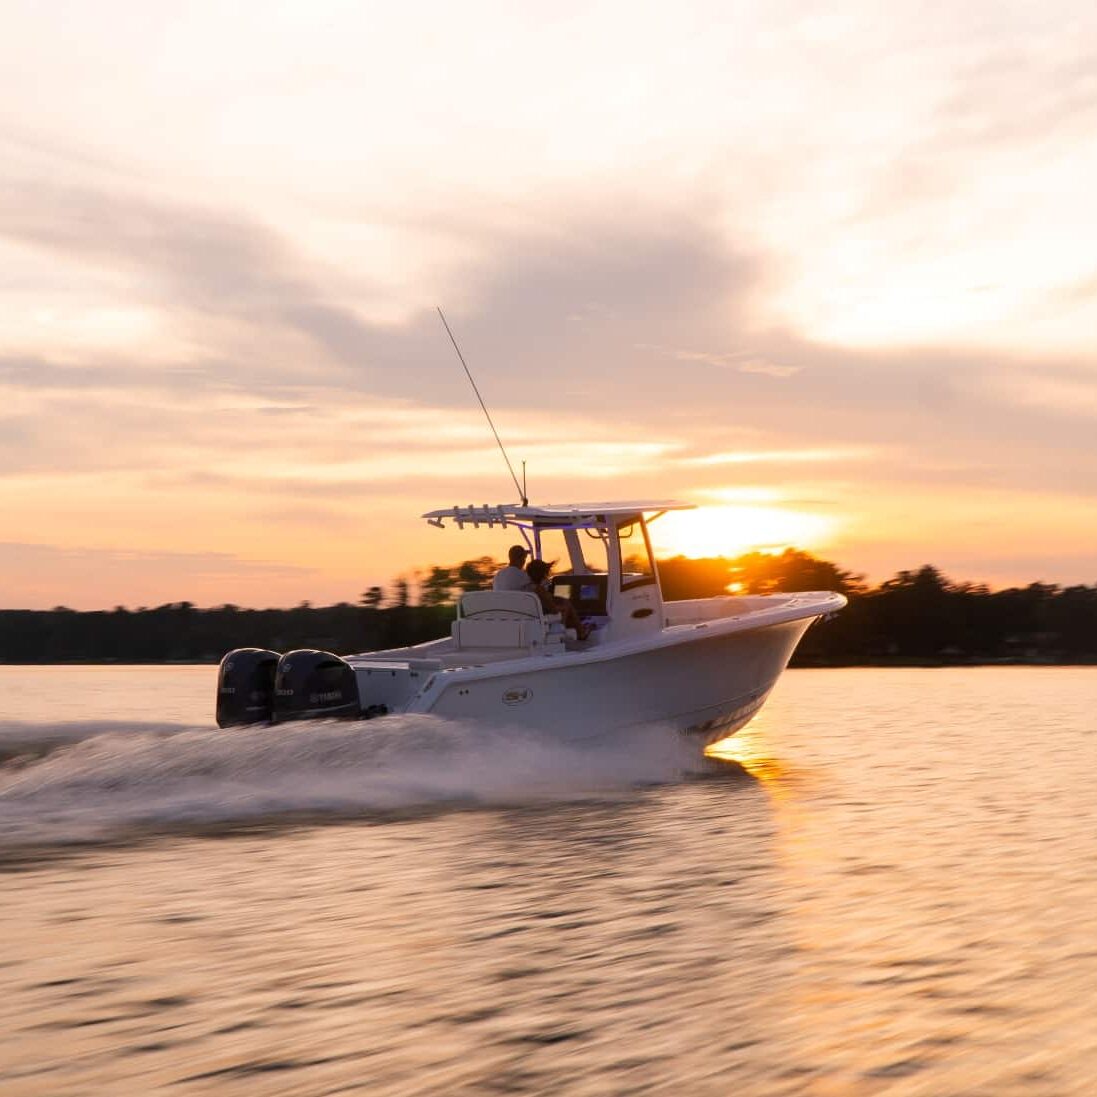
Vehicle type: Ships